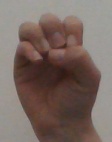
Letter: ha